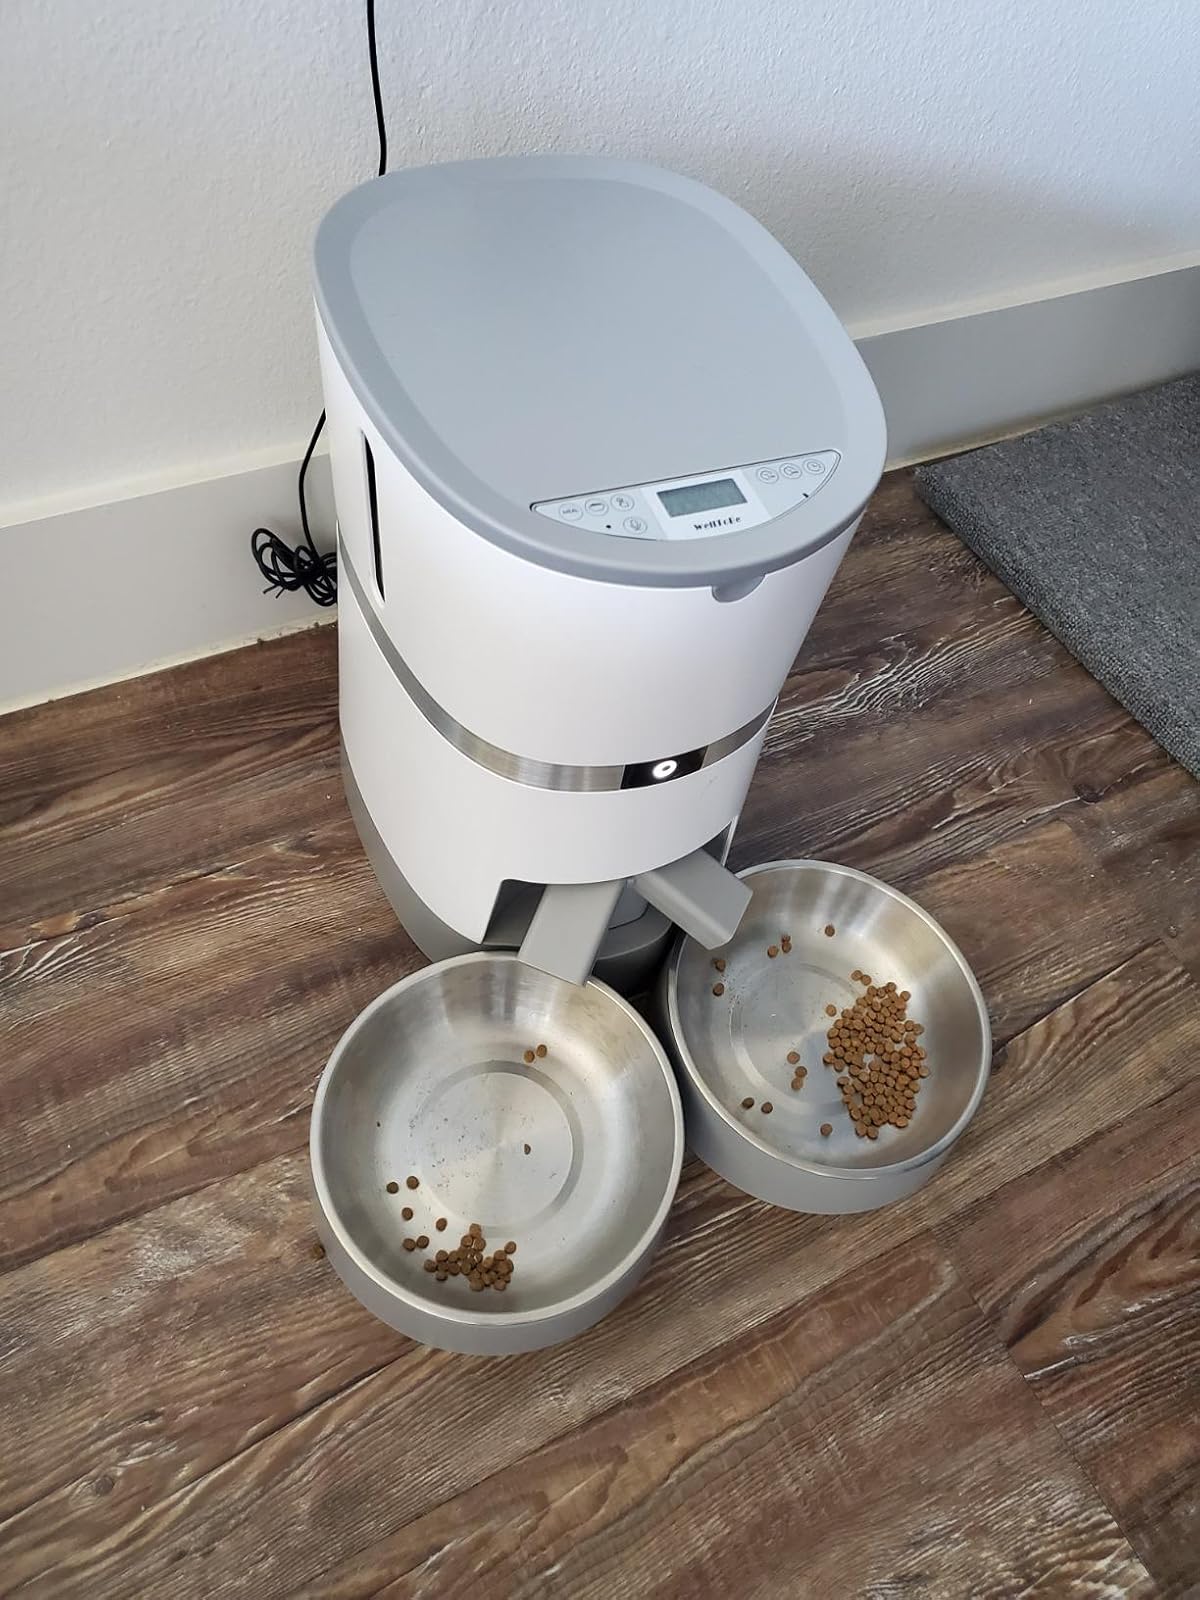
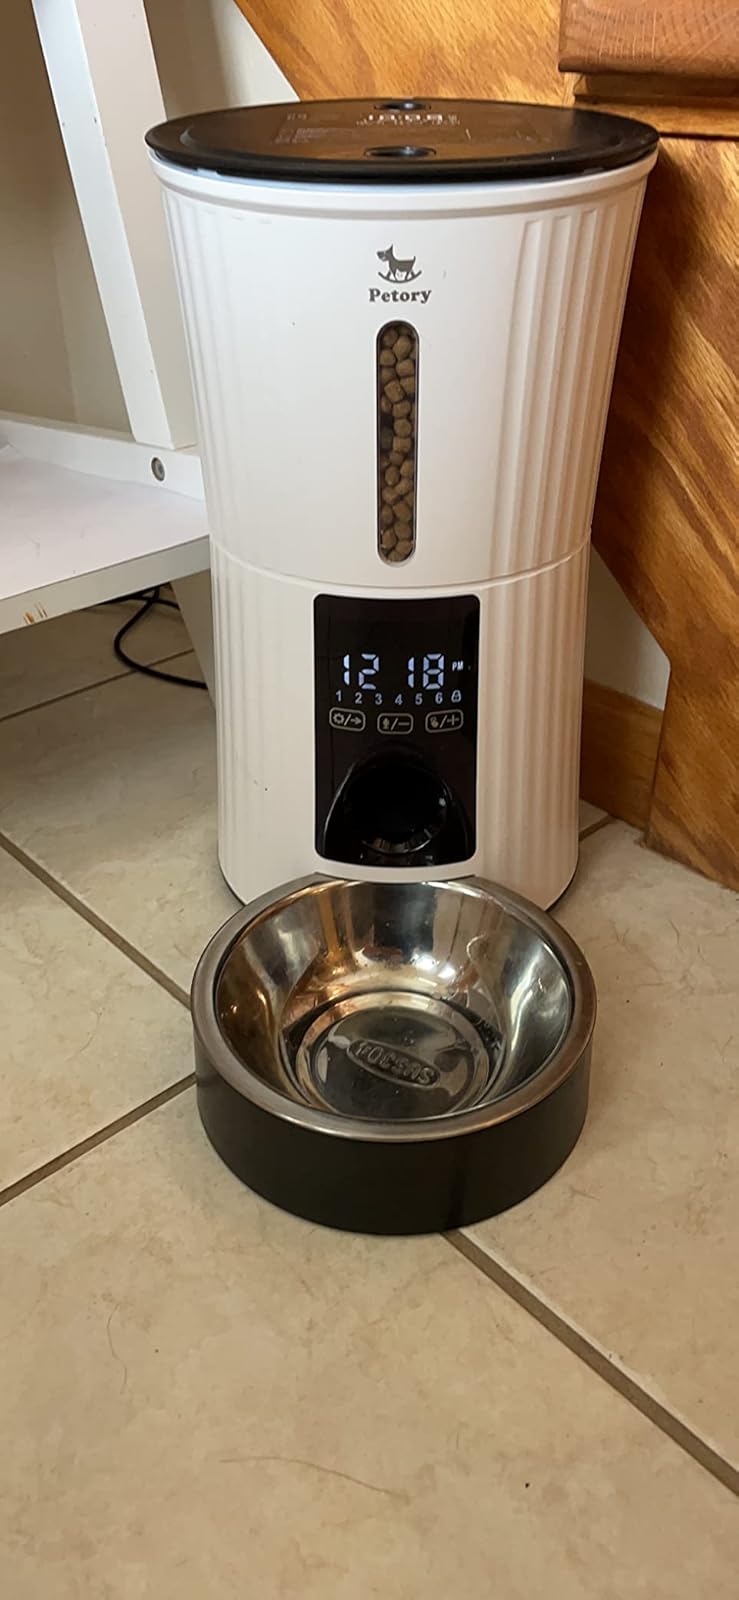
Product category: items_feeder
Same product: no